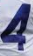
Number: 4